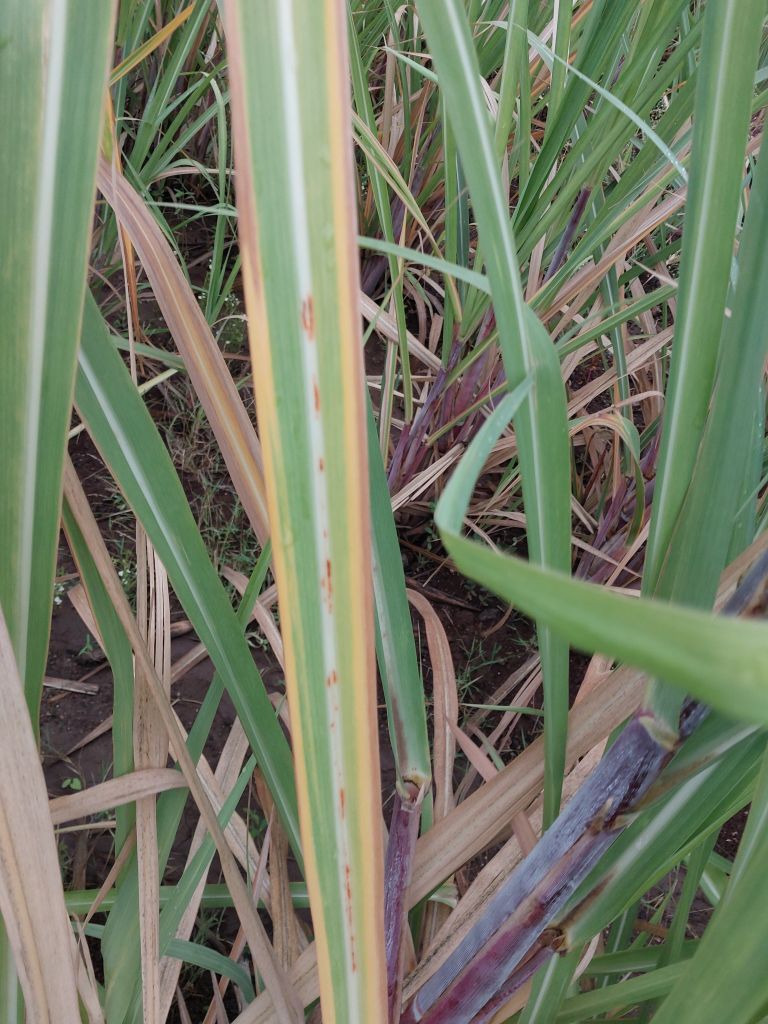
Label: Brown Spot